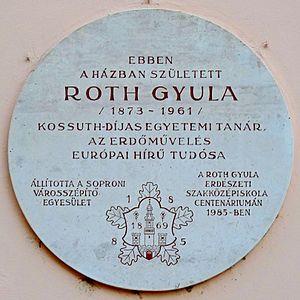
Plaque commémorative à M. Gyula Roth (1873–1961) ingénieur forestier hongrois, professeur de faculté lauréat de Prix Kossuth. Elle est apposée au mur de sa maison natale. (5, rue Előkapu, Sopron) Magyar: Roth Gyula (1873–1961) magyar erdőmérnök, Kossuth-díjas egyetemi tanár emléktáblája szülőháza falán. (Sopron, Előkapu utca 5.)